William of Jumièges

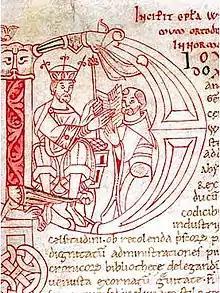
William of Jumièges ("Willemus Gemeticensis") offering his "Gesta Normannorum Ducum" to William the Conqueror

William of Jumièges (born c. 1000 – died after 1070) was a contemporary of the events of 1066, and one of the earliest writers on the subject of the Norman conquest of England. He is himself a shadowy figure, only known by his dedicatory letter to William the Conqueror as a monk of Jumièges. Since he also mentions that he was an eyewitness of some events from the reign of Duke Richard III (1026-7), it seems reasonable to assume that he was born some time about the year 1000. He probably entered the monastery during the first quarter of the eleventh century and received his education from Thierry de Mathonville. According to Orderic Vitalis, William's nickname was "Calculus". The meaning behind this nickname is unknown. His death, after 1070, is unrecorded. He was a Norman writing from a Norman point of view. Although only a monk with evidently no military training, he wrote with pride in the accomplishments of his people.